The Battle for Oil

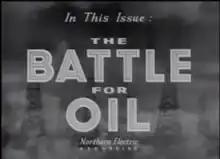
Title Frame

The Battle for Oil (aka Battle for Oil) is a 19-minute 1942 Canadian documentary film, made by the National Film Board of Canada (NFB) as part of the wartime "Canada Carries On" series. The film was produced by Raymond Spottiswoode and directed and edited by Stuart Legg."The Battle for Oil" describes the strategic value of oil in modern warfare. The film's French version title was "La Bataille du pétrole".